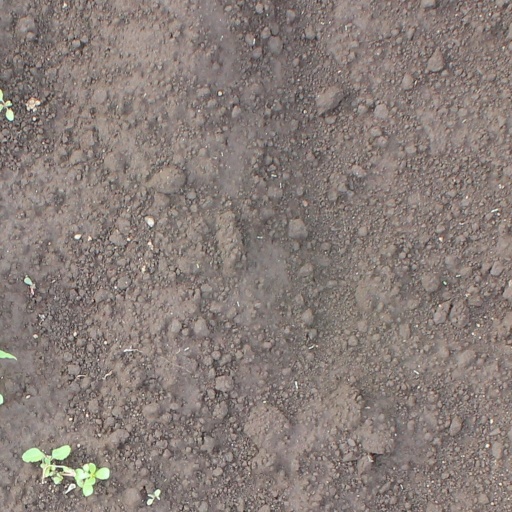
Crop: soybean